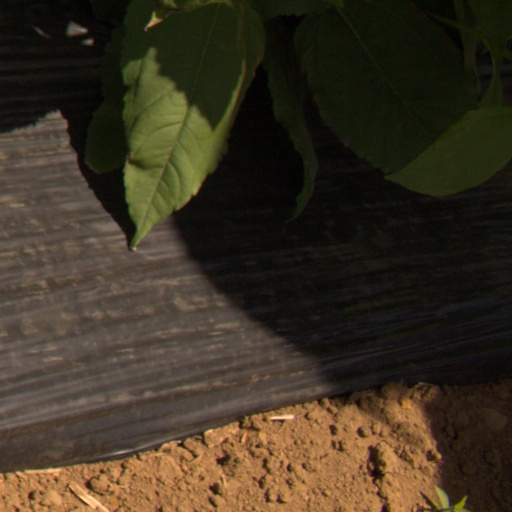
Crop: Jerusalem artichoke